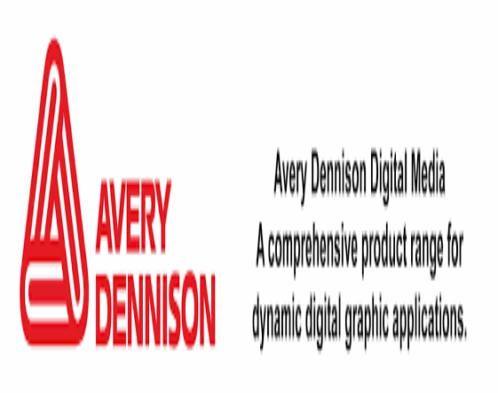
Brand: avery dennison-2
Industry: Others